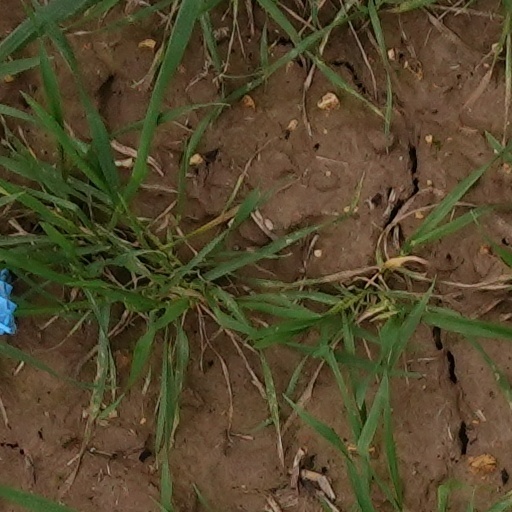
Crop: wheat